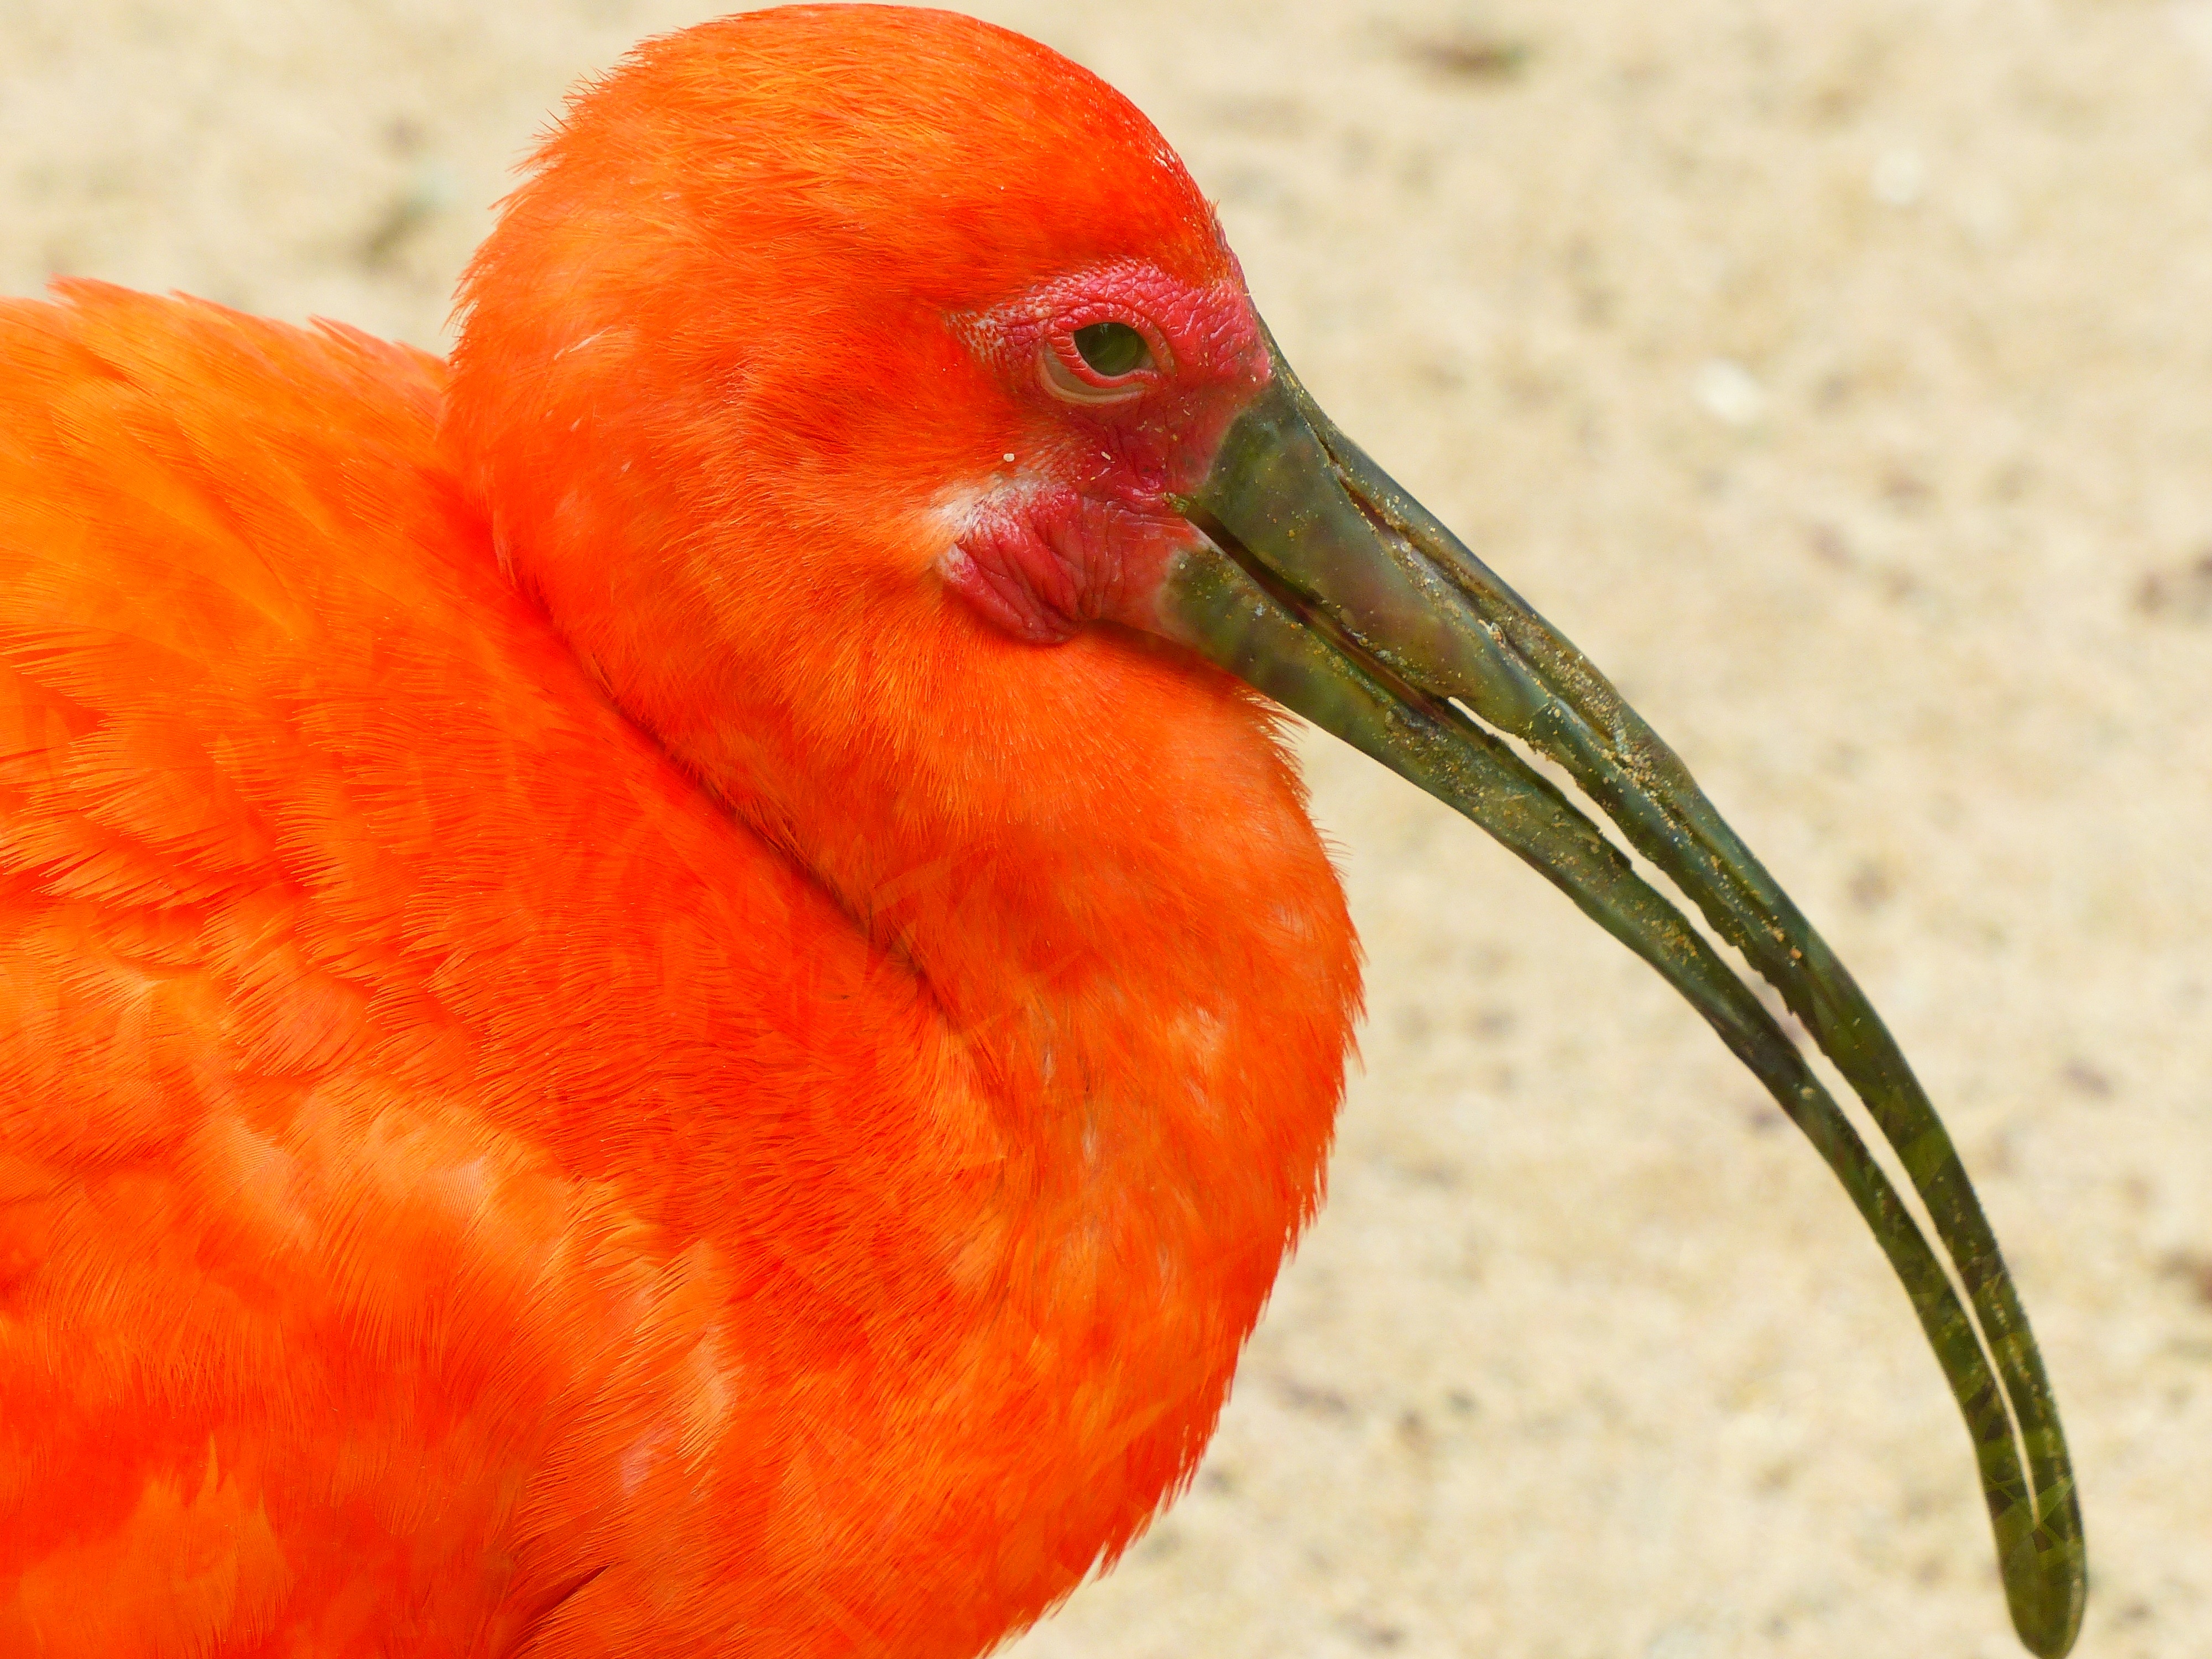
bird, wing, orange, red, beak, color, colorful, fauna, close up, flamingo, vertebrate, bill, eastern, finch, ibis, water bird, long beak, red ibis, bright red, curved beak, scarlet ibis, glossy ibis, threskiornithinae, perching bird, l ffler, eudocimus ruber